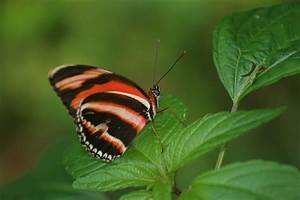
Label: farfalla